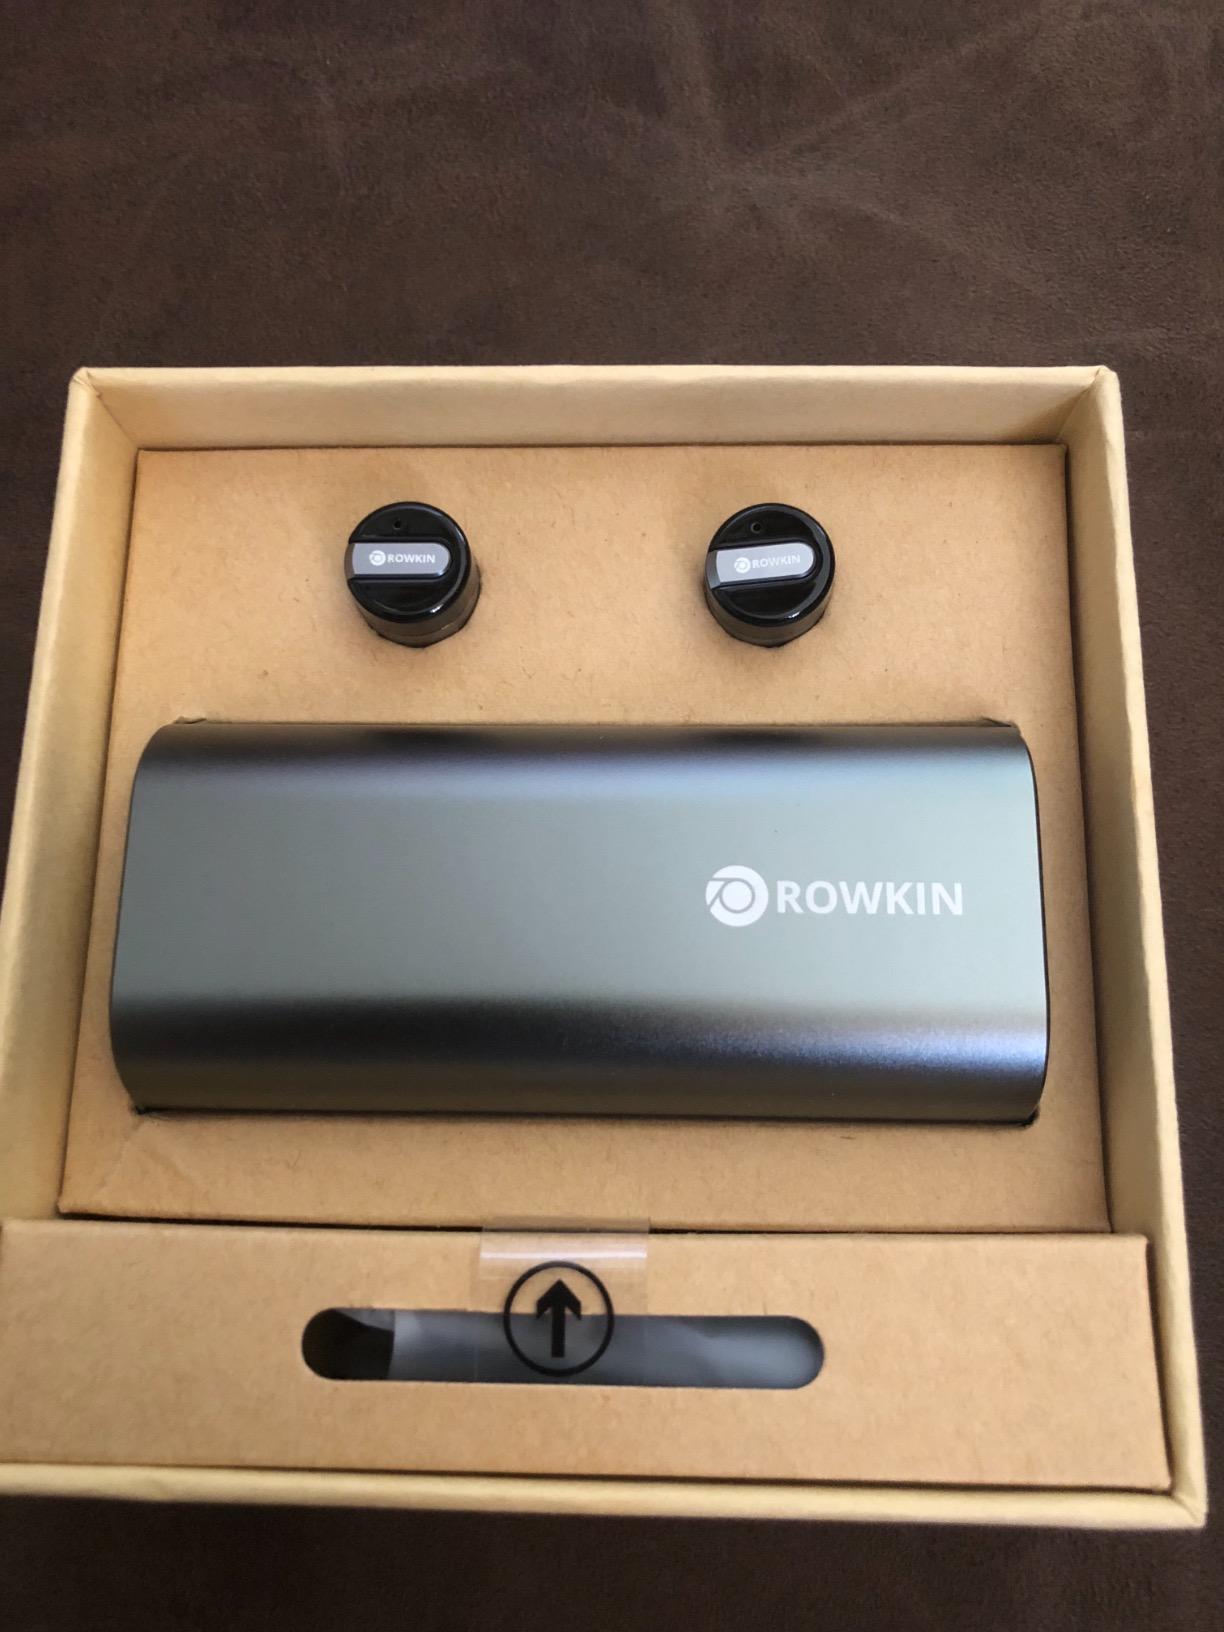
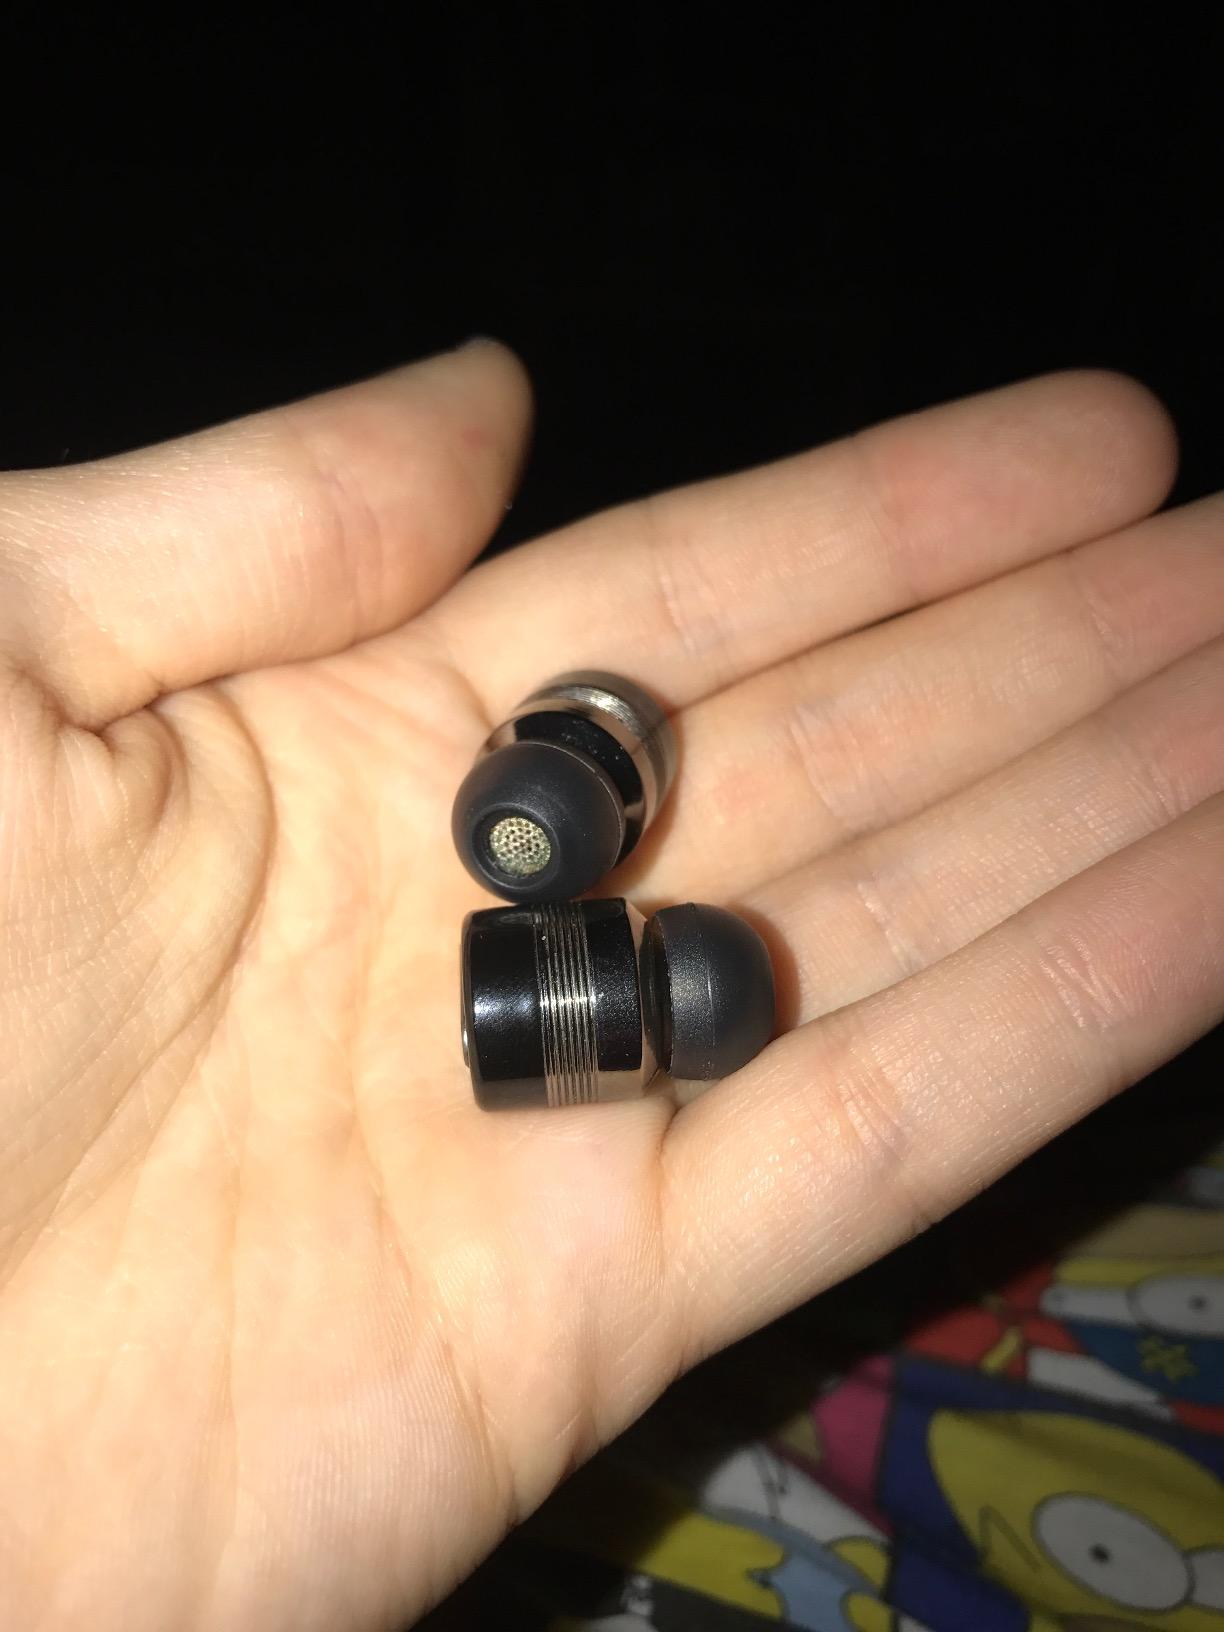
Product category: headphones
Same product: yes